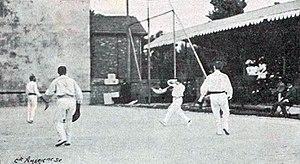
Pelote basque aux JO 1900
Les Jeux olympiques de 1900, officiellement nommés Jeux de la IIᵉ olympiade, sont la deuxième édition des Jeux olympiques modernes. Ils ont lieu à Paris en France du 14 mai au 28 octobre 1900 dans le cadre de l'Exposition universelle. La décision d'organiser les Jeux de 1900 à Paris est prise lors du Iᵉʳ congrès olympique qui a lieu en 1894. Une concurrence se développe après les Jeux de 1896 entre d'un côté Pierre de Coubertin, président du Comité international olympique, qui veut organiser les Jeux de la IIᵉ olympiade à Paris mais qui ne réussit pas à mettre en route son projet, et de l'autre Alfred Picard, commissaire général de l'Exposition universelle, qui veut organiser des « concours internationaux d'exercices physiques et de sports ». L'instance dirigeant alors le sport en France, l'Union des sociétés françaises de sports athlétiques, penche finalement en novembre 1898 pour les concours de l'Exposition plutôt que pour les Jeux de Coubertin. Ce dernier est alors obligé au printemps 1899 d'accepter le compromis que suggère l'USFSA : « Les concours de l'Exposition tiennent lieu de Jeux olympiques pour 1900 et comptent comme équivalent de la deuxième olympiade.
L'unique épreuve de pelote basque aux Jeux olympiques s'est déroulée en 1900 à Paris, seulement 2 équipes y étaient inscrites. Le match n'a pas eu lieu mais le premier prix a été attribué à l'équipe espagnole. Il s'agit d'un premier Prix amateurs, reconnu ultérieurement par le CIO.